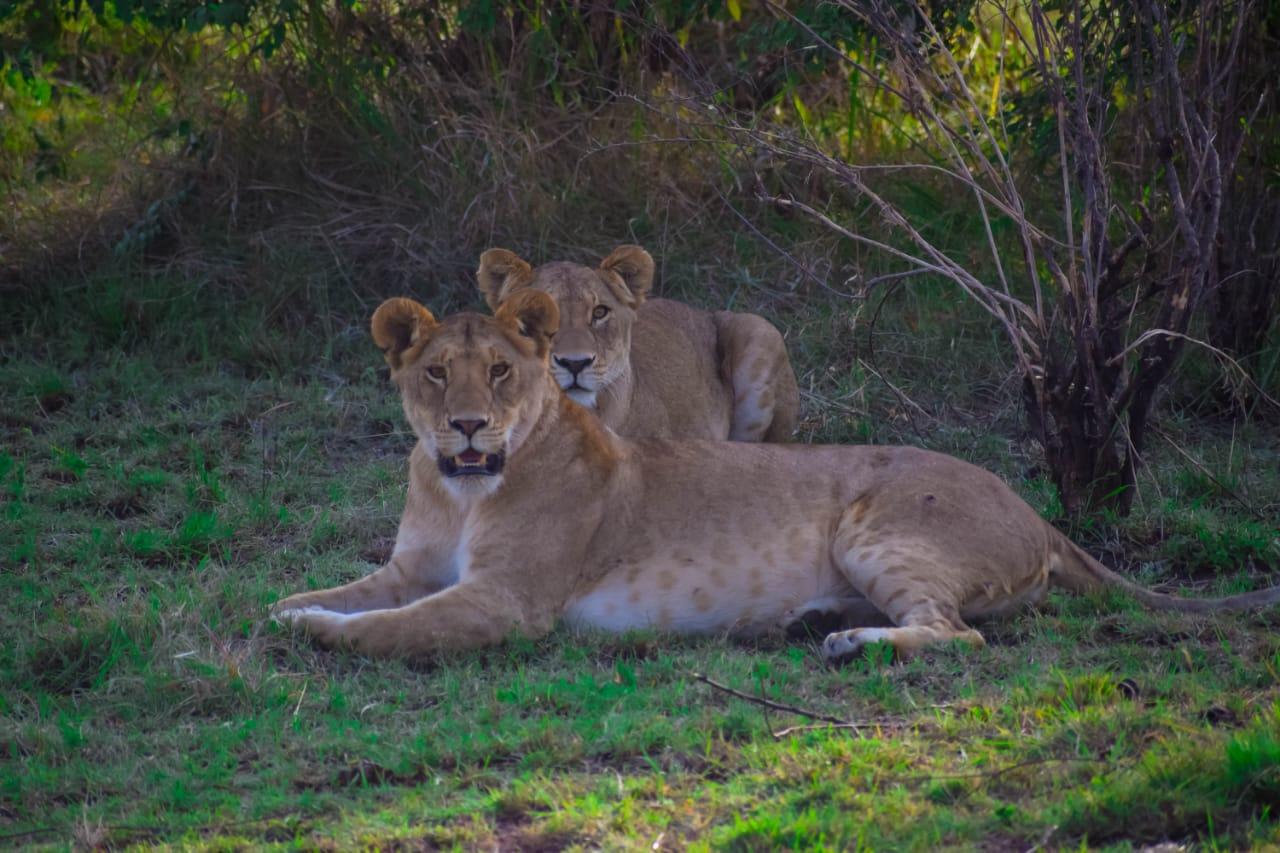
Simba wawili wa kischana, wamelala. Wakiwa na manyoya ya rangi ya kahawia mgogoni huku chini ama kifuani wakiwa na manyoya meupe na [cs]manoya[cs] na manyoya ya rangi ya ki kahawia yakionyesha kwa umbali.